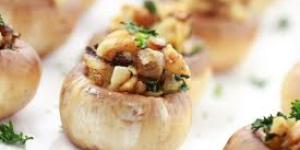
patatas rellenas de queso y champinones